James Gourlay

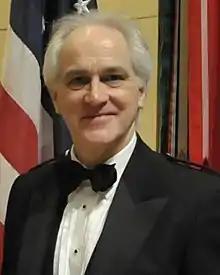
James Gourlay in 2013

Gourlay was born in Scotland and began to play in his local brass band at an early age. He took part in numerous solo competitions at that time and soon became Scottish Champion at junior and open levels. After studying at the Royal College of Music Gourlay became principal tuba of the City of Birmingham Symphony Orchestra where he remained for four years. There followed posts in the BBC Symphony Orchestra and the Orchester der Oper in Zürich where he worked with most of the world's top conductors. In 2010 he became the Musical Director of the River City Brass Band located in Pittsburgh, Pennsylvania.